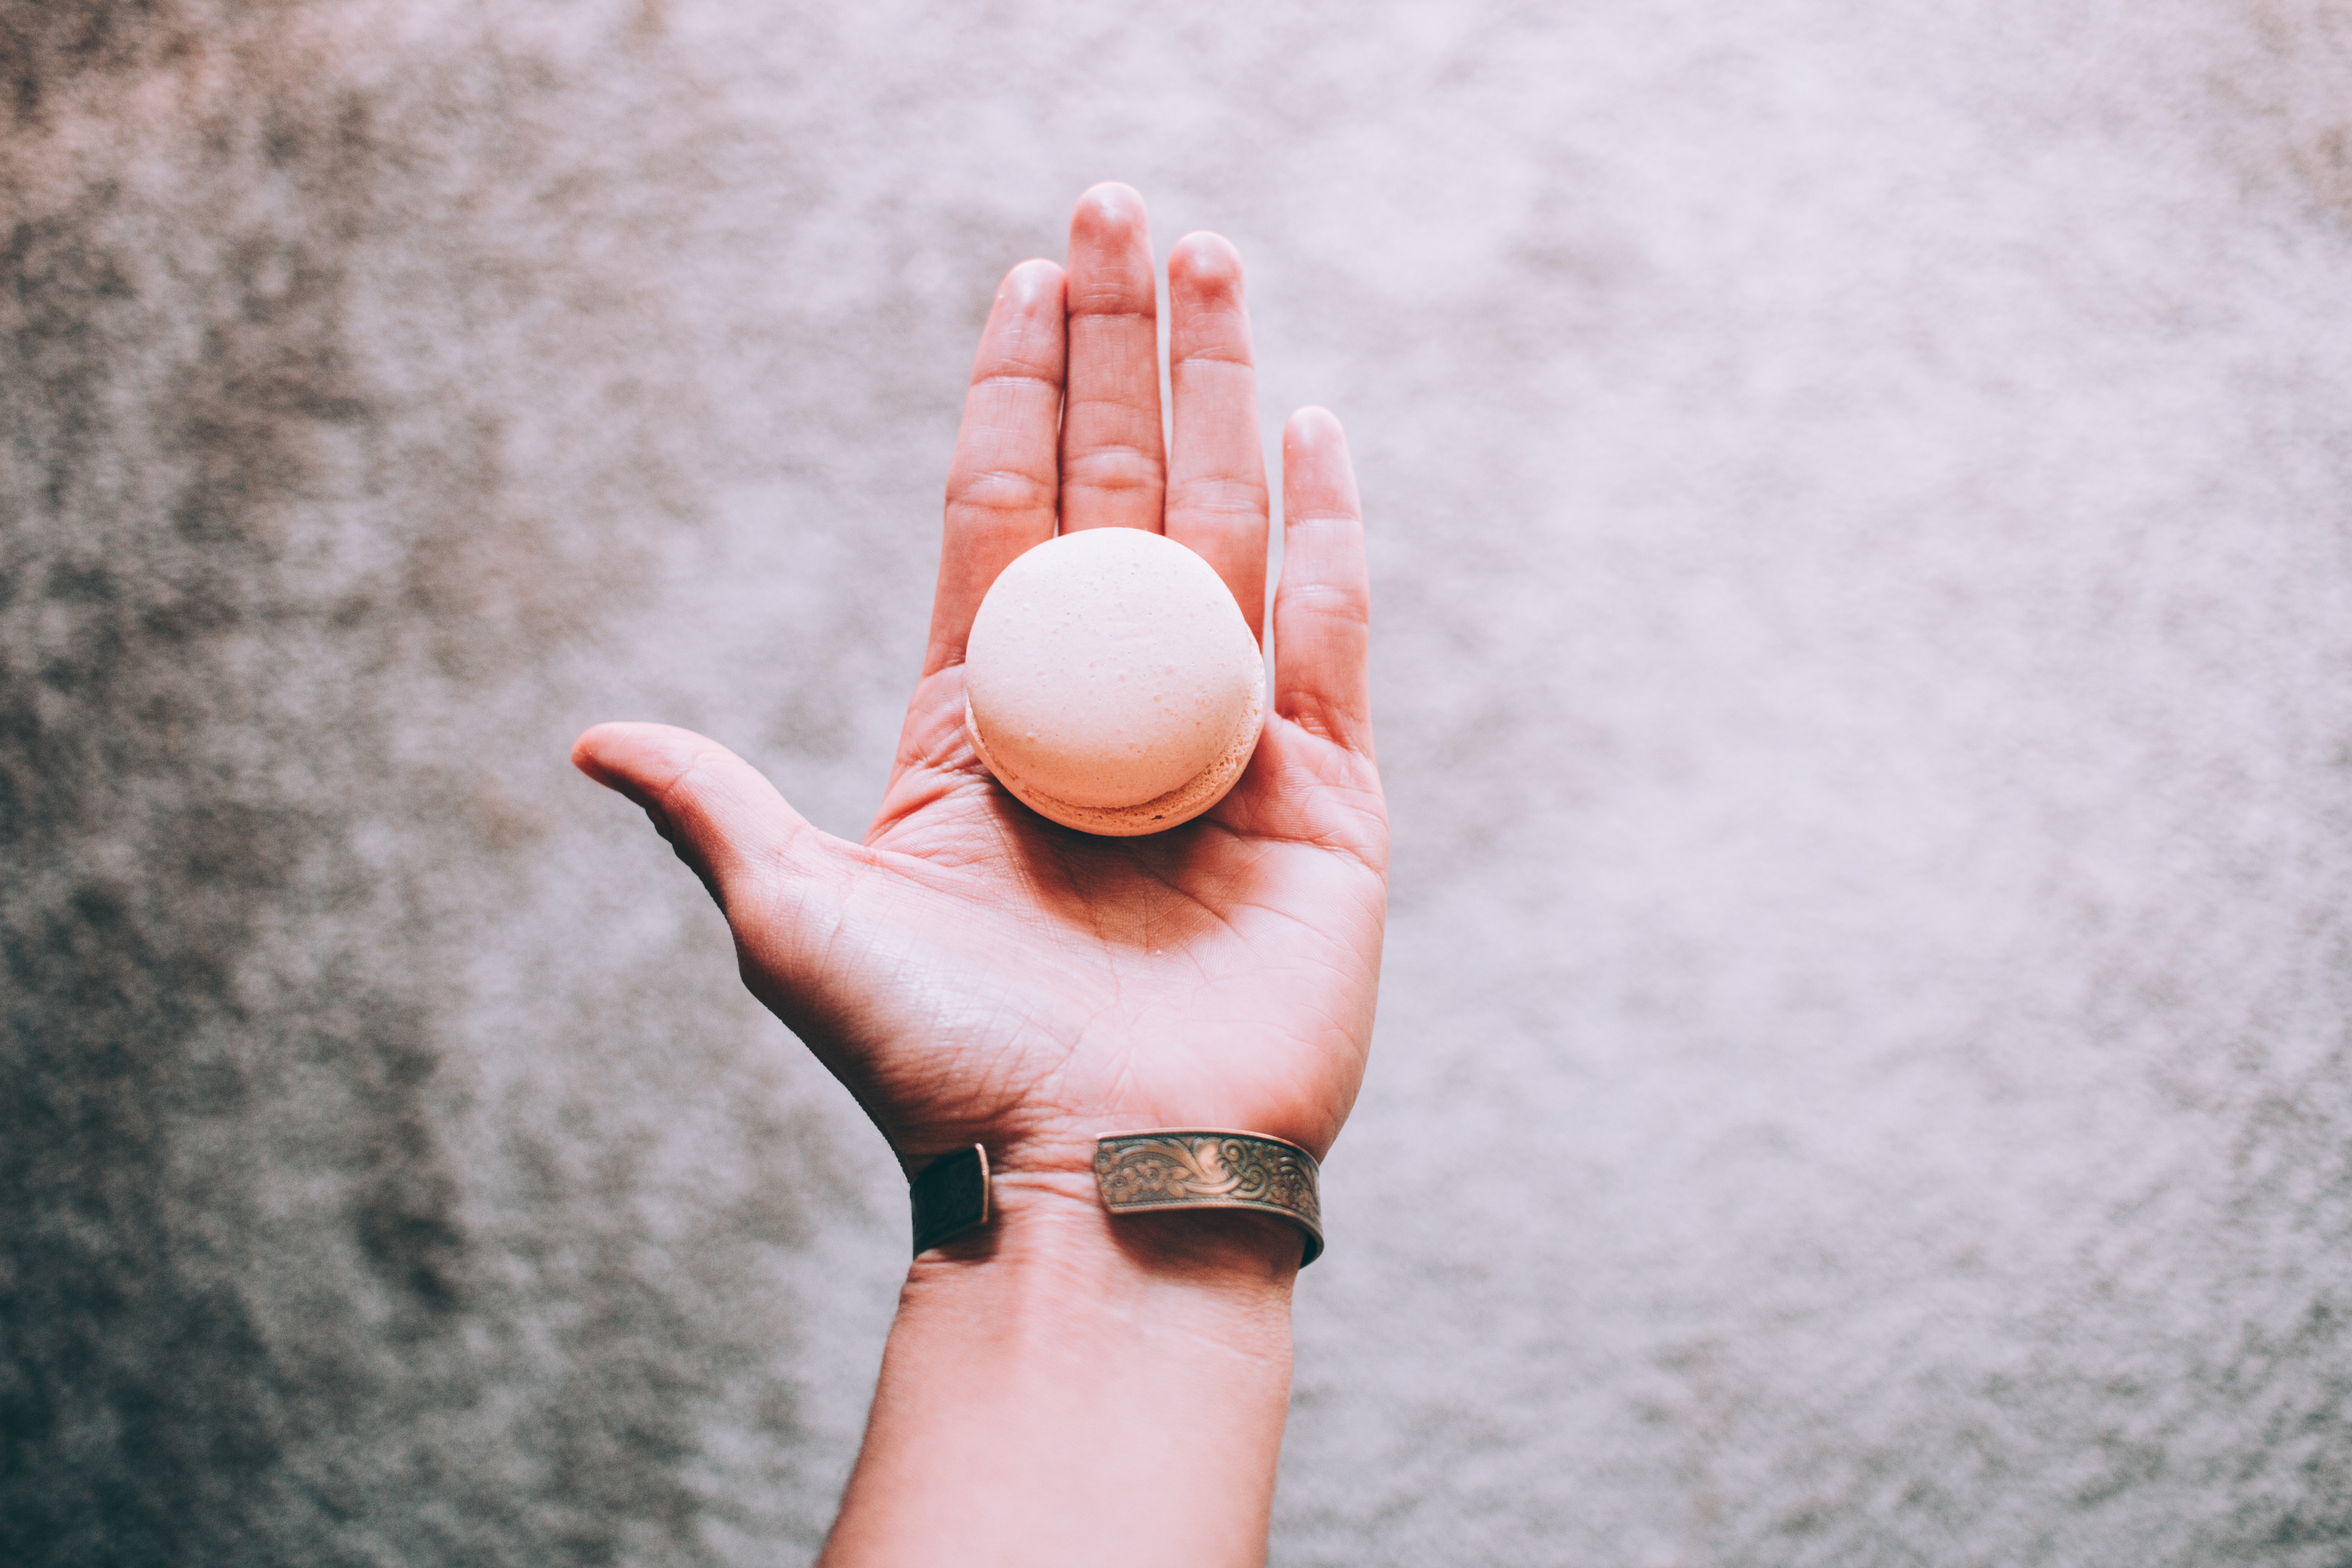
hand, girl, white, photography, sweet, leg, portrait, model, finger, spring, red, palm, child, pink, macaron, bracelet, close up, infant, head, photograph, skin, beauty, emotion, photo shoot, sense, portrait photography